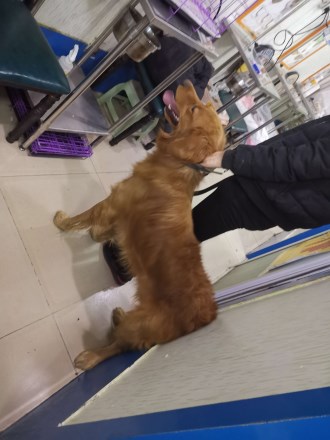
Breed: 5355-n000126-golden_retriever